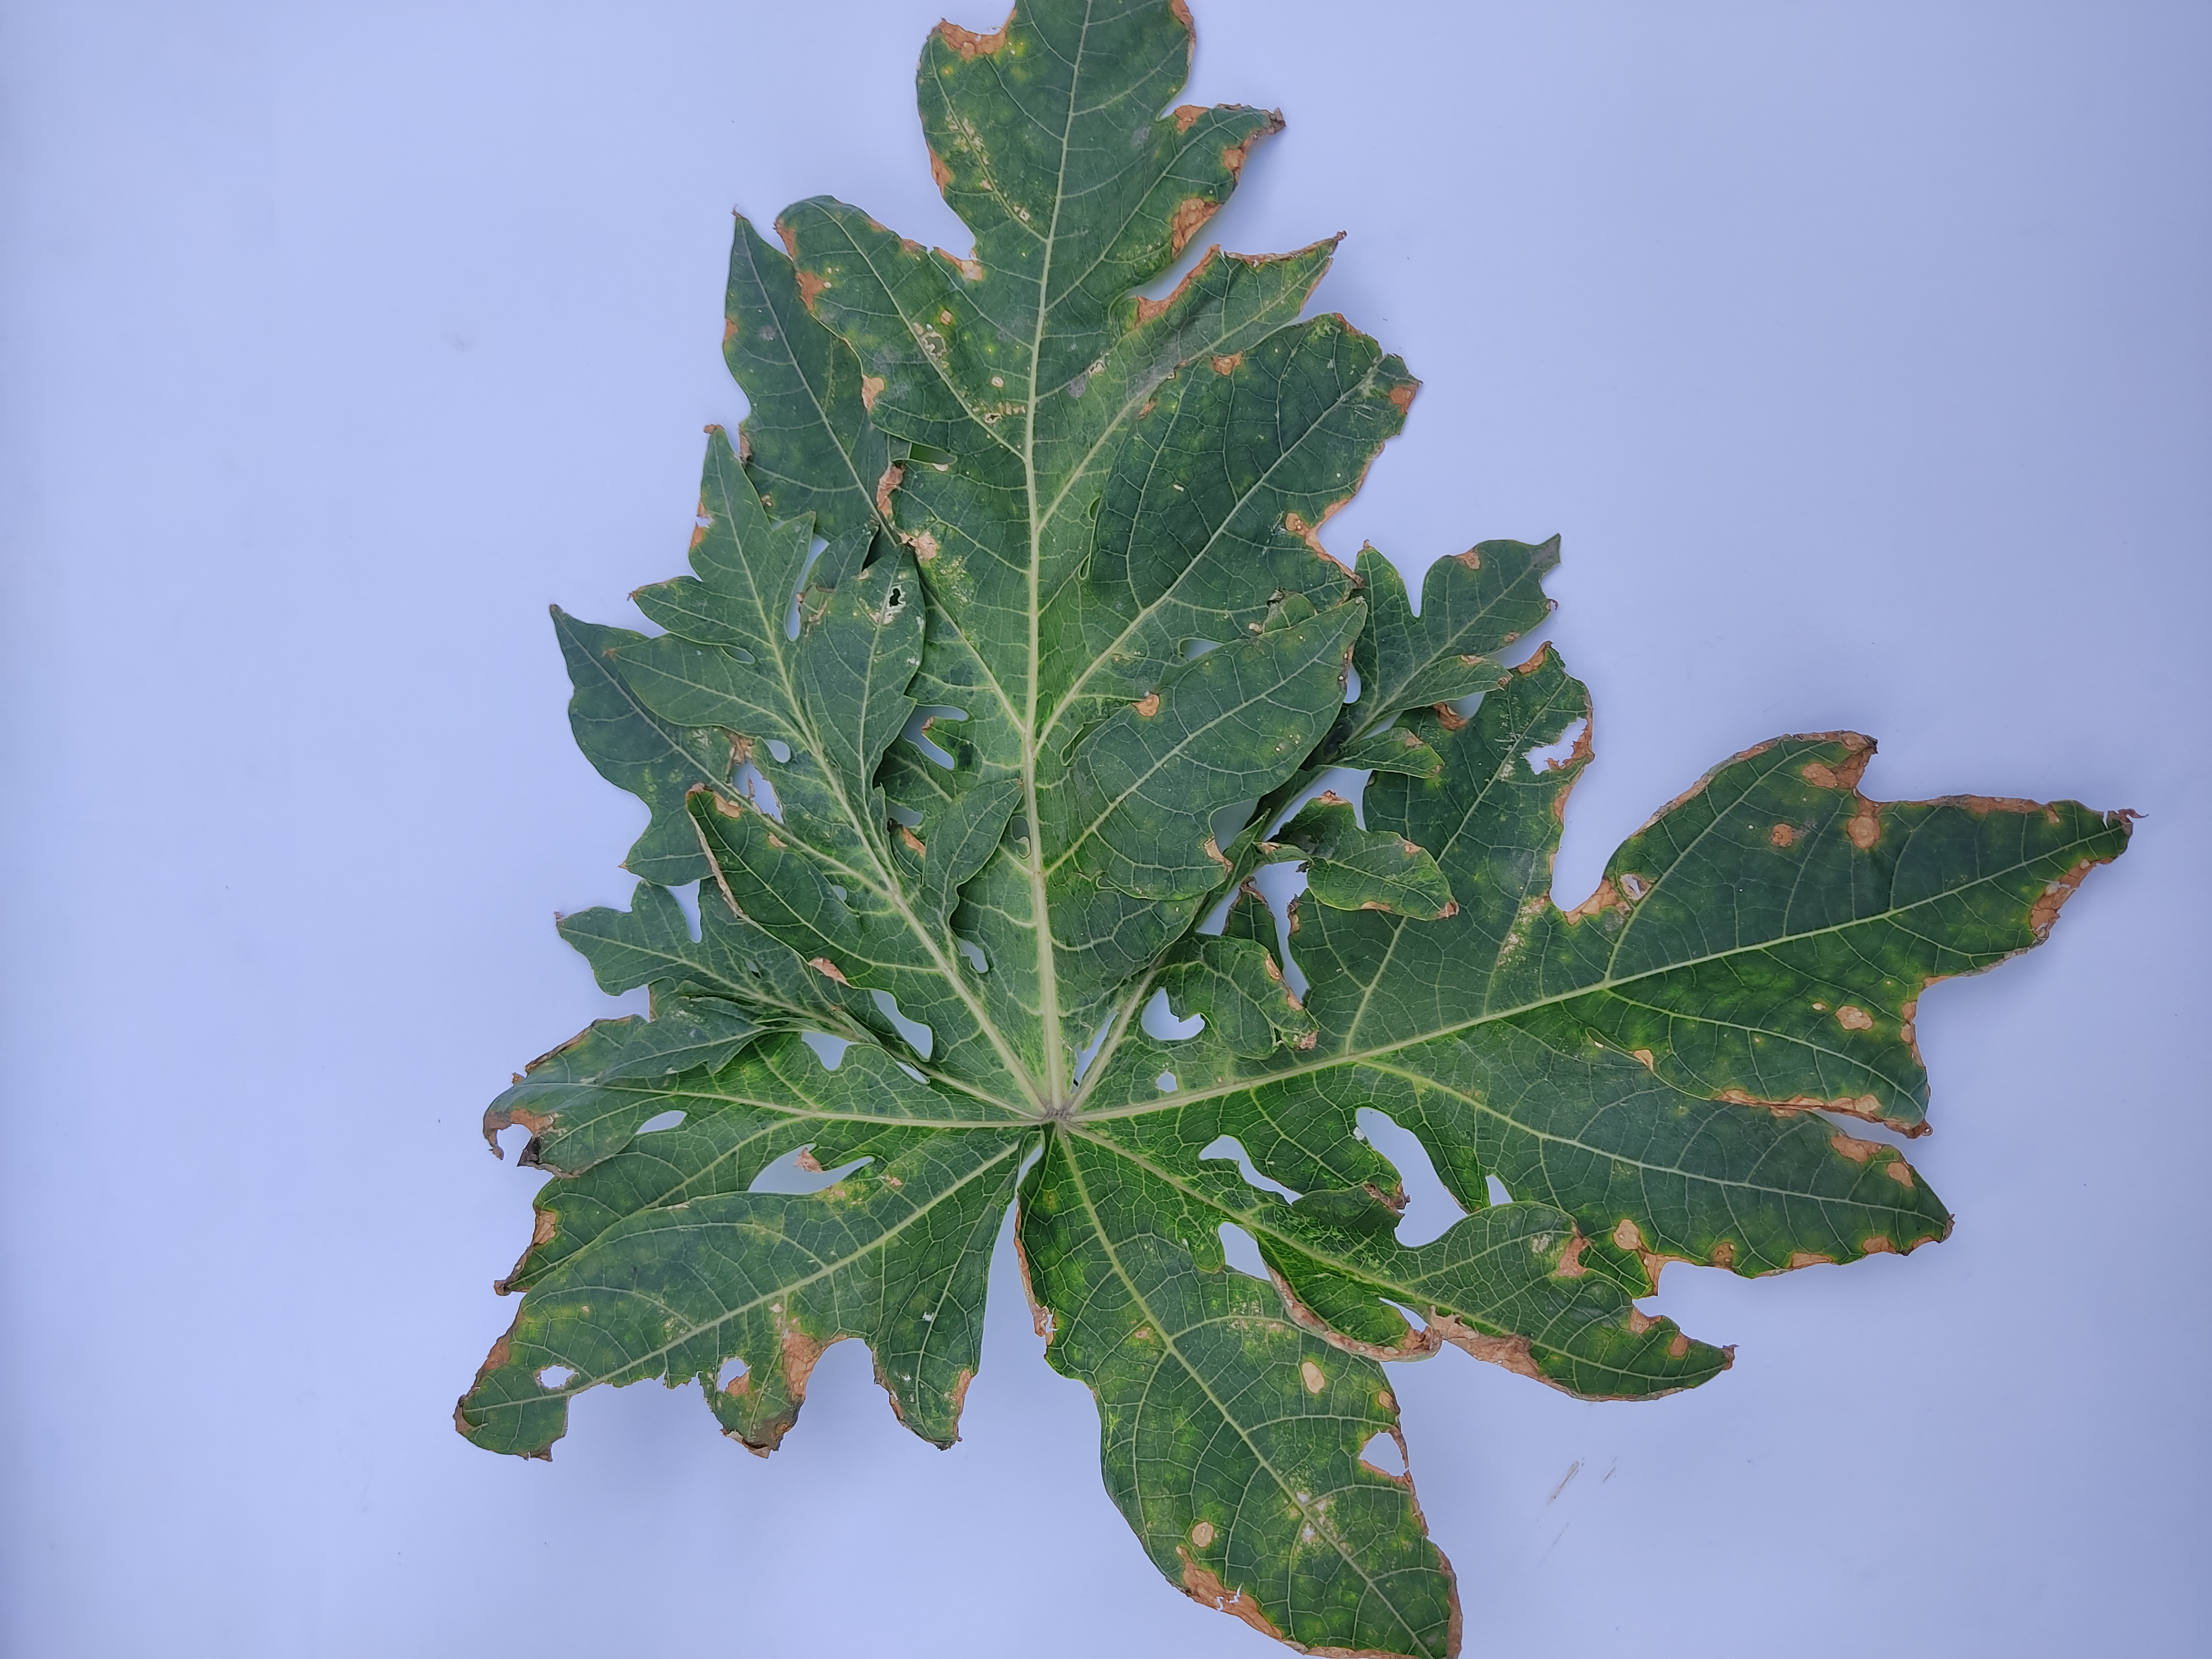
Label: Mite Disease